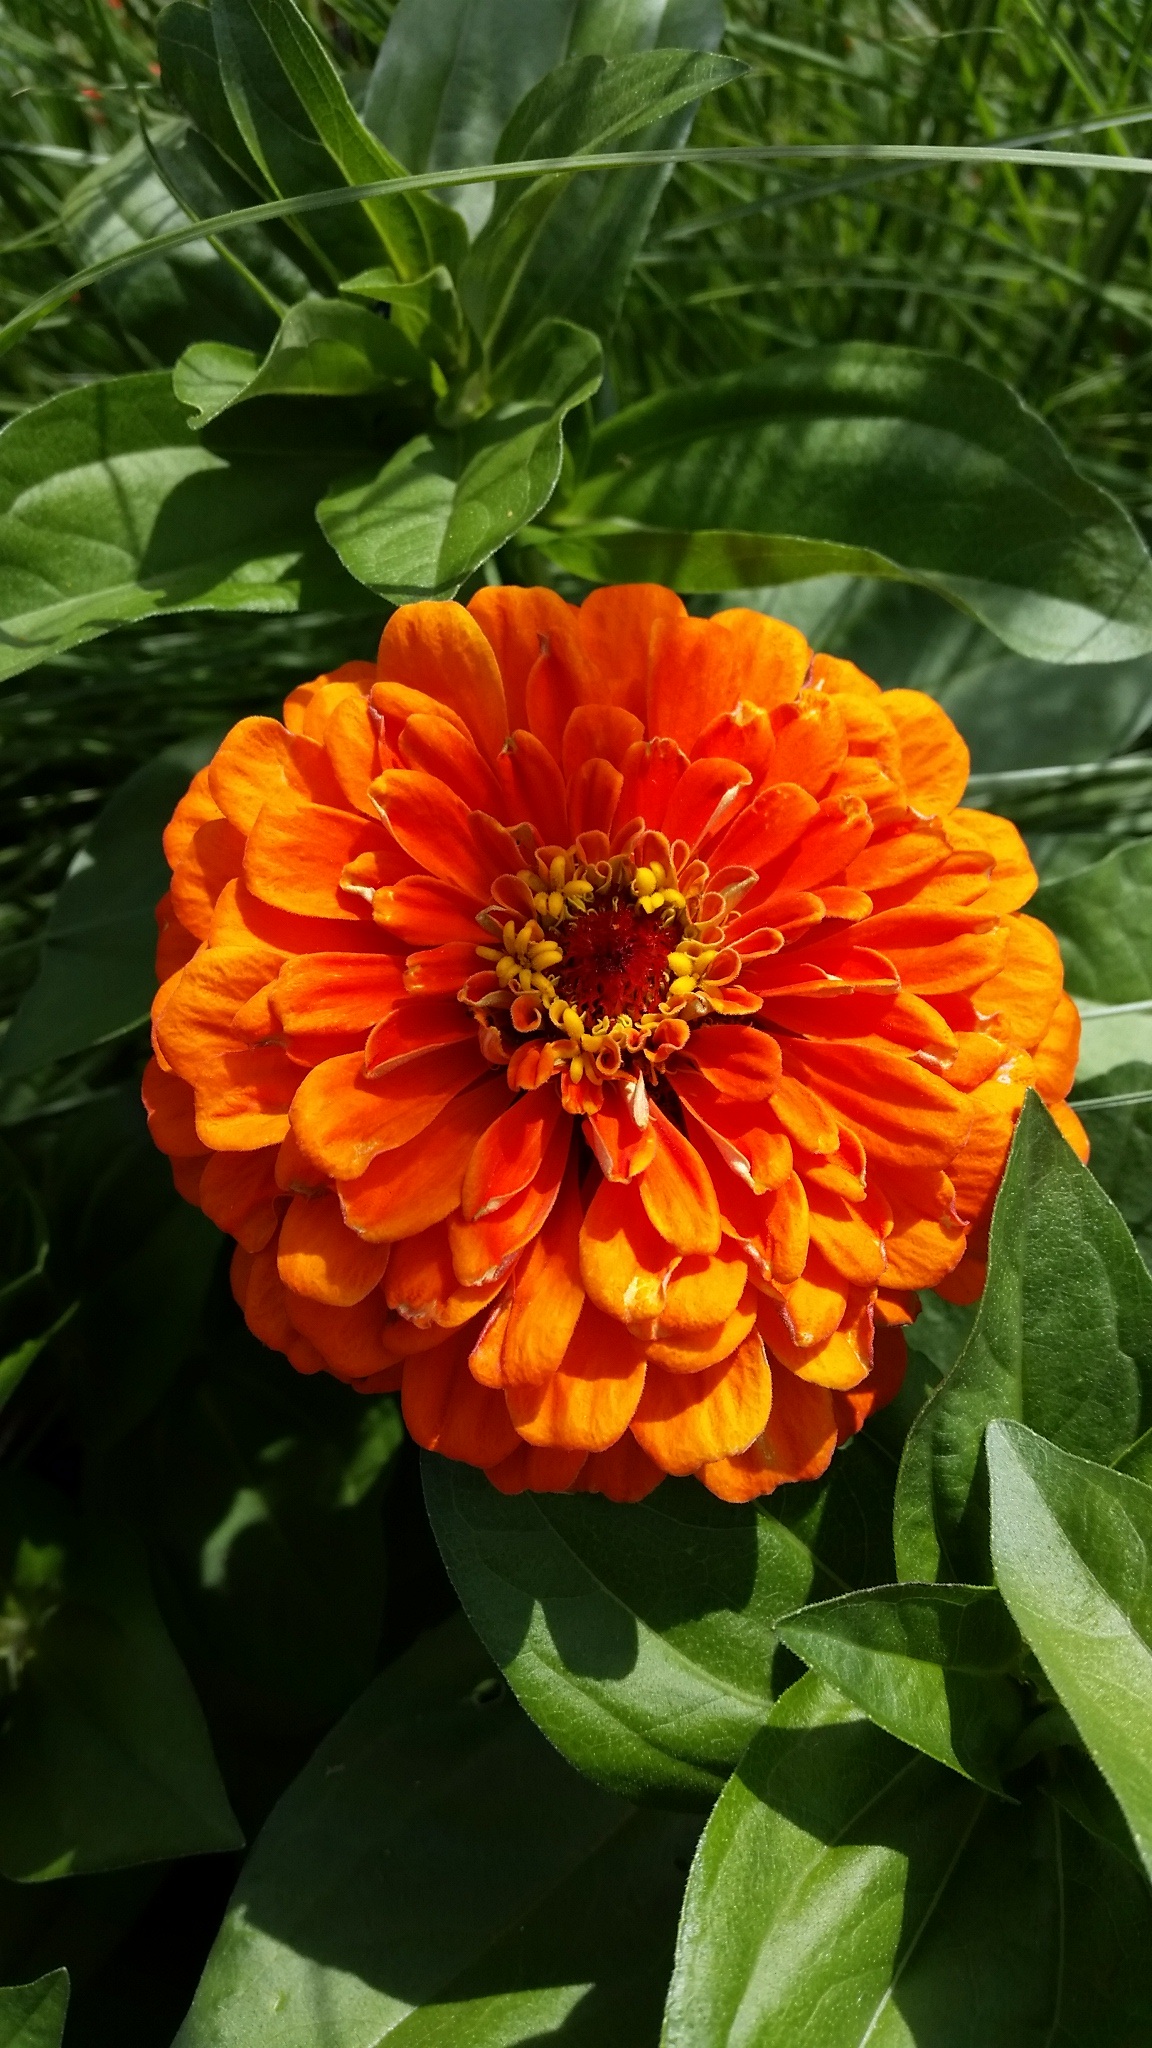
nature, blossom, plant, flower, petal, bloom, summer, orange, green, red, botany, garden, flora, dahlia, bright, flowering plant, daisy family, annual plant, land plant